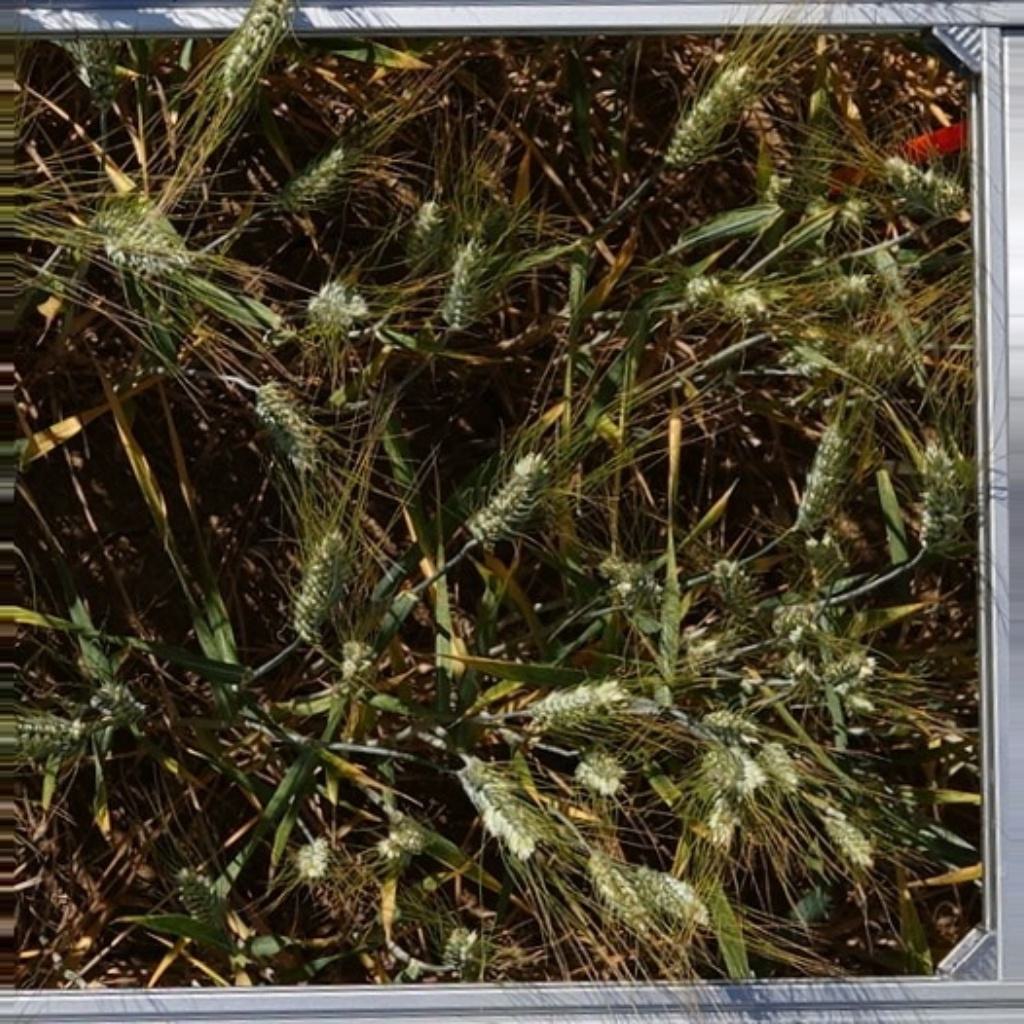
Country: France
Location: VLB
Wheat development stage: Filling - Ripening